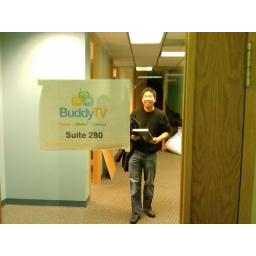
Here he is opening the door to his Buddy Tv office down in Q.Anne!